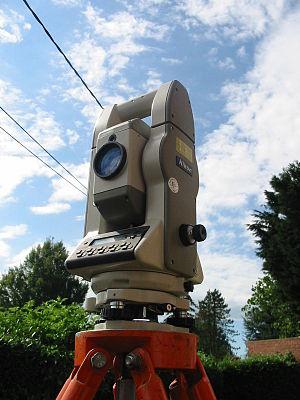
Le tachéomètre est un appareil servant à mesurer les angles horizontaux et verticaux entre deux cibles, ainsi que la distance entre ces cibles. Les mesures prises permettent de caractériser un triangle géodésique, et donc soit d'établir une carte ou un plan, soit de vérifier la cohérence entre un plan et la réalité du terrain.